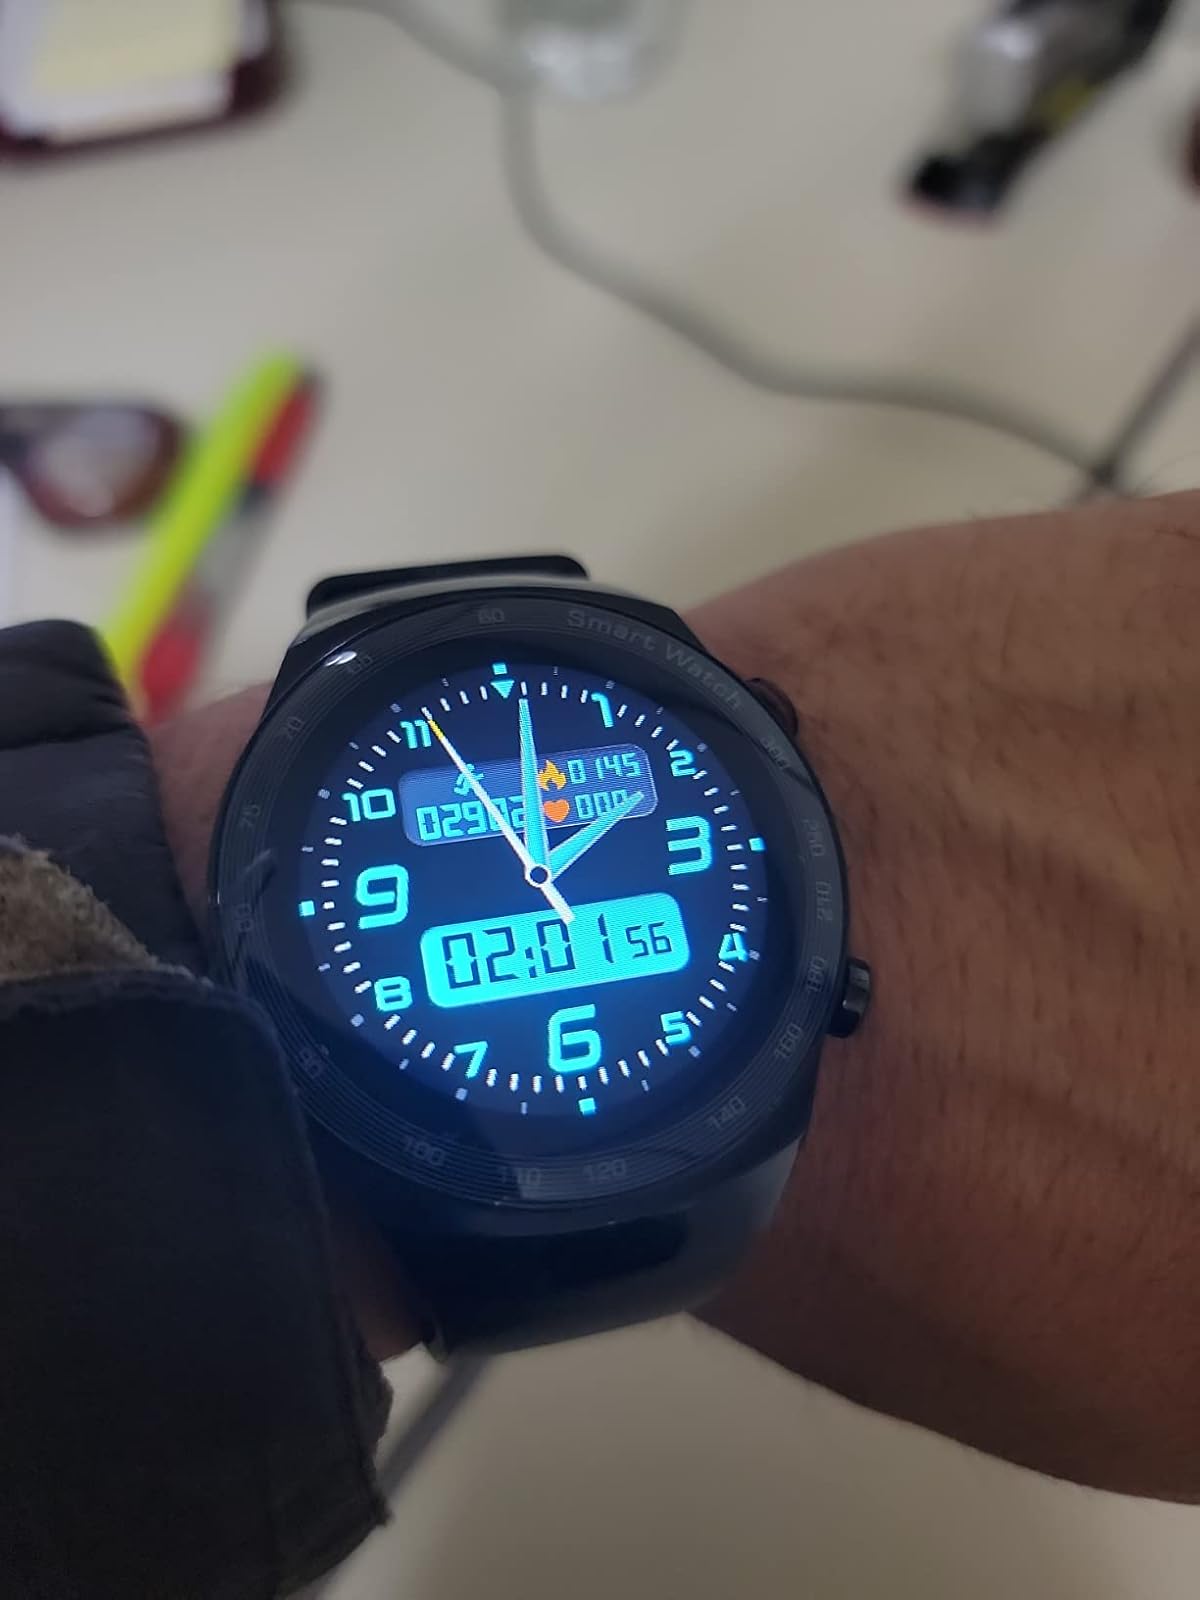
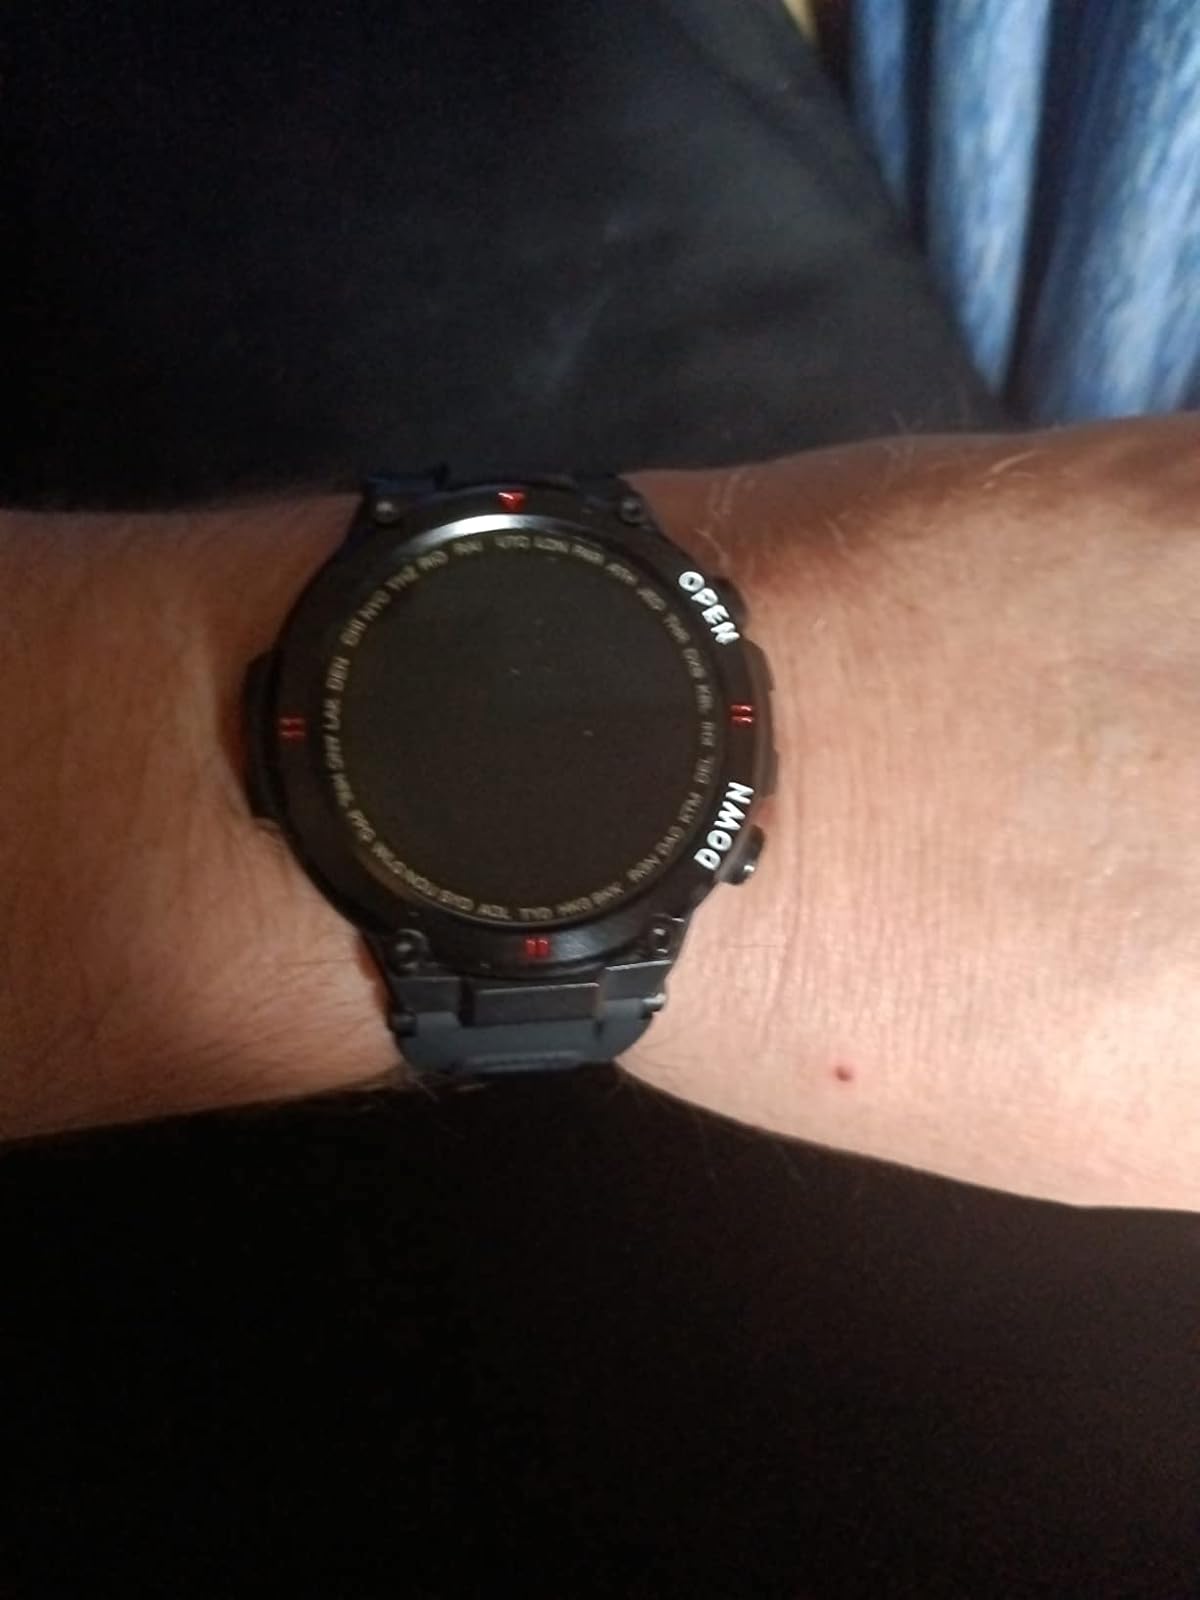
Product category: smartwatch
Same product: no